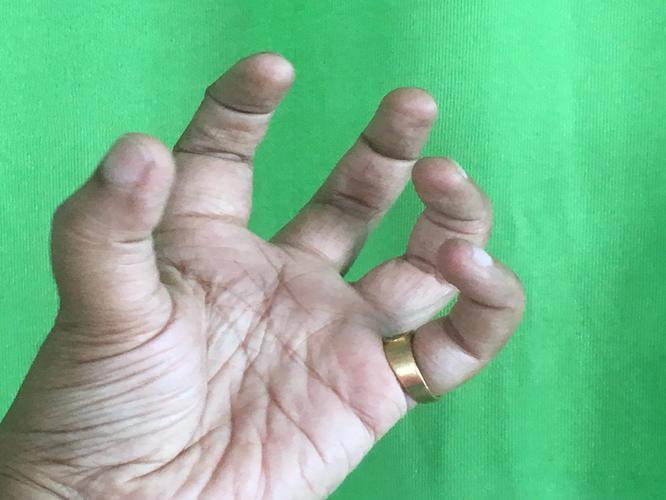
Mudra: Padmakosha
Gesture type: single_hand